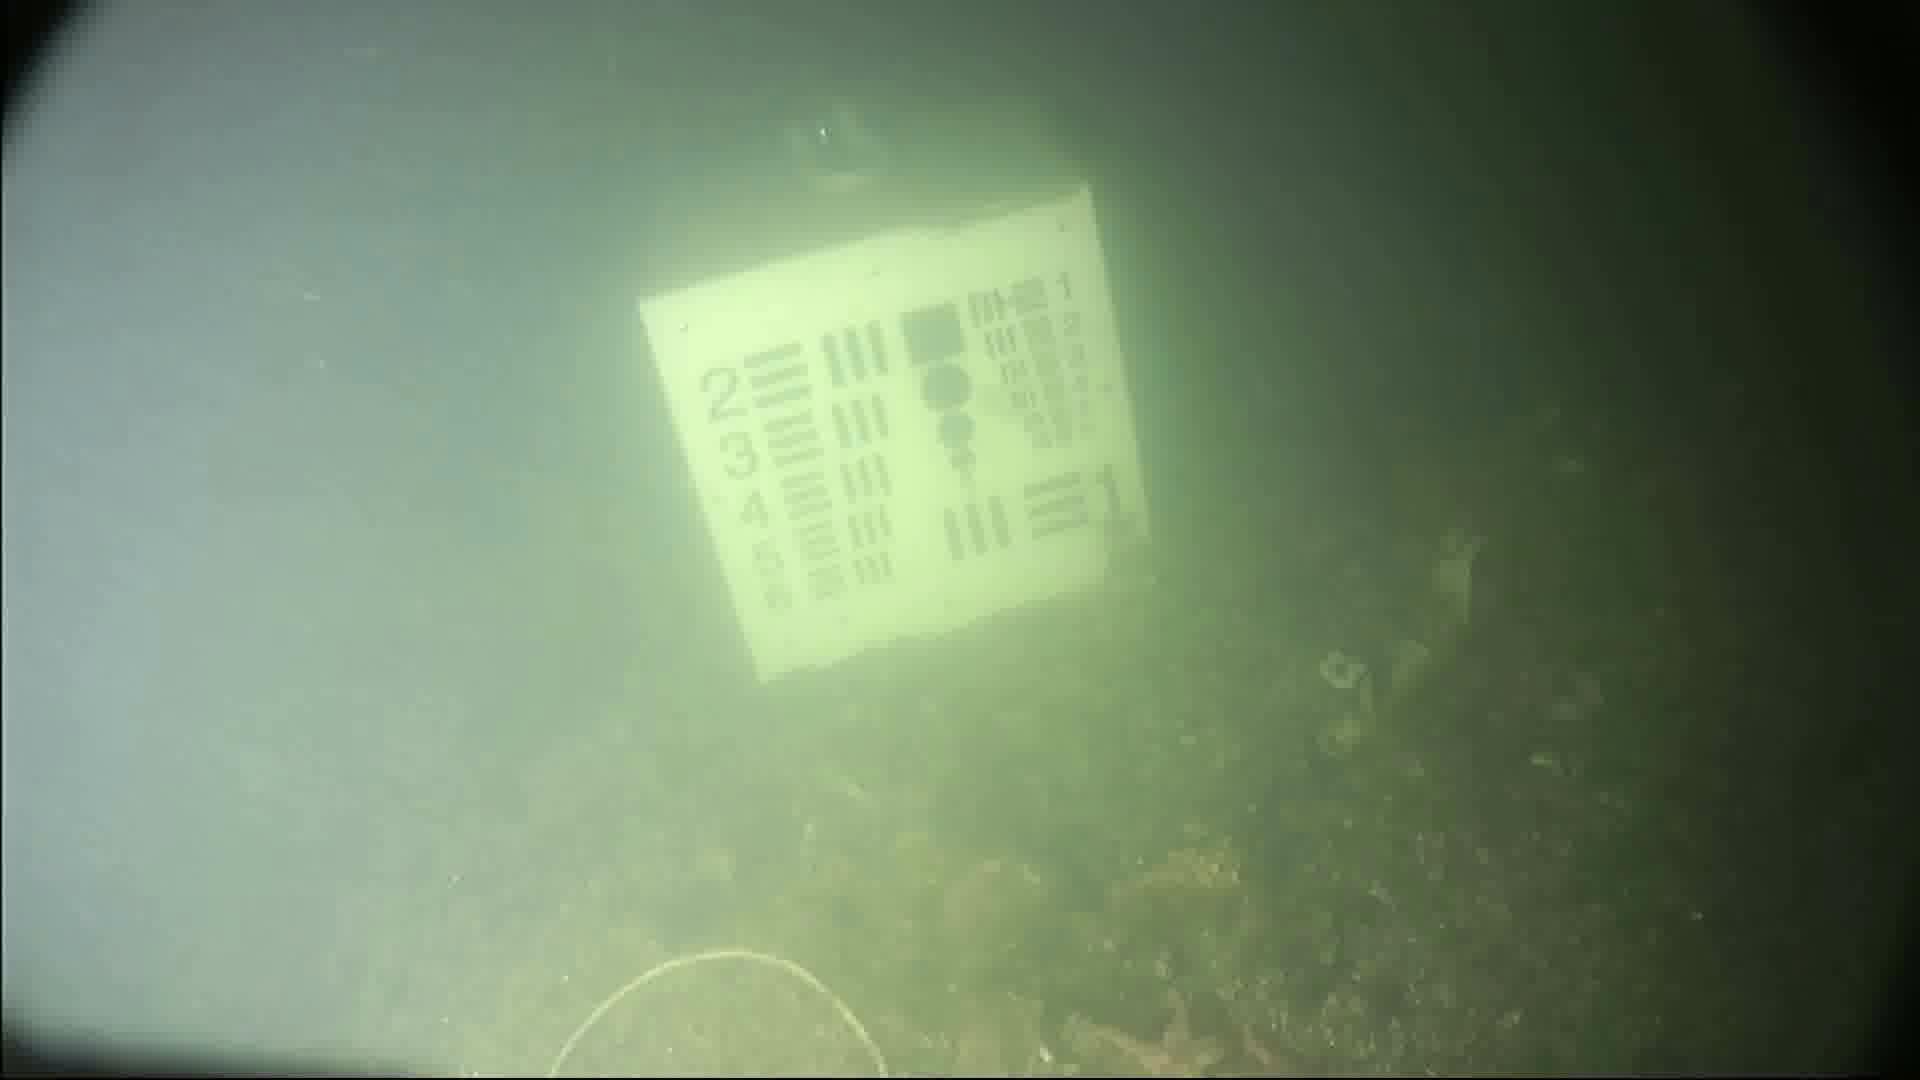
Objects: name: starfish